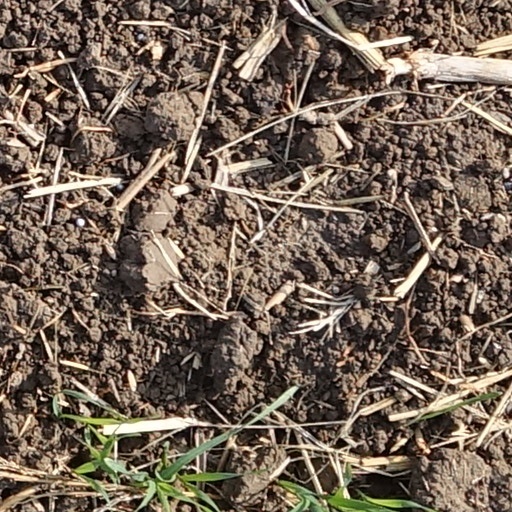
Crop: wheat